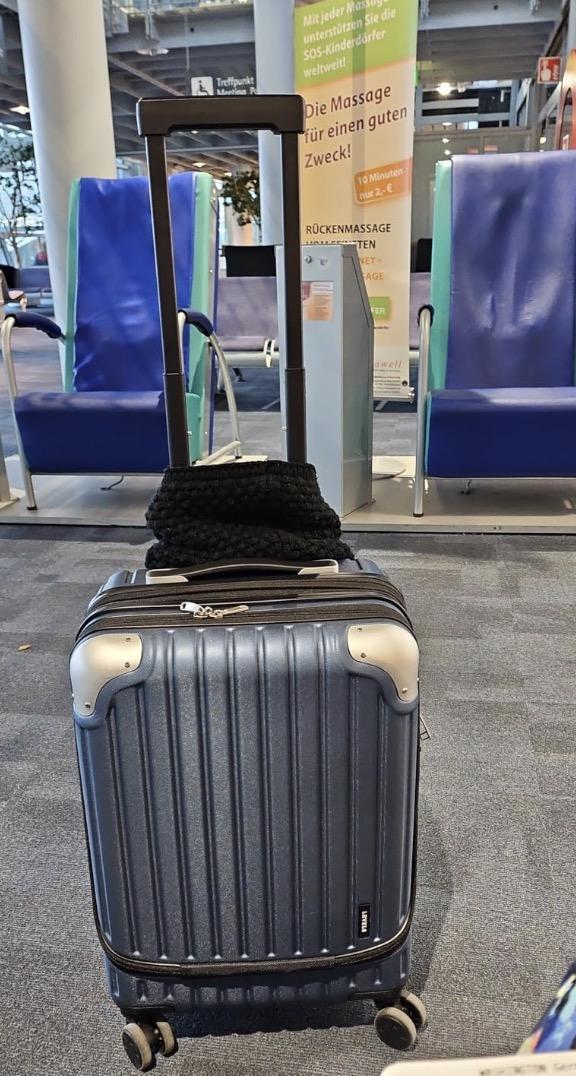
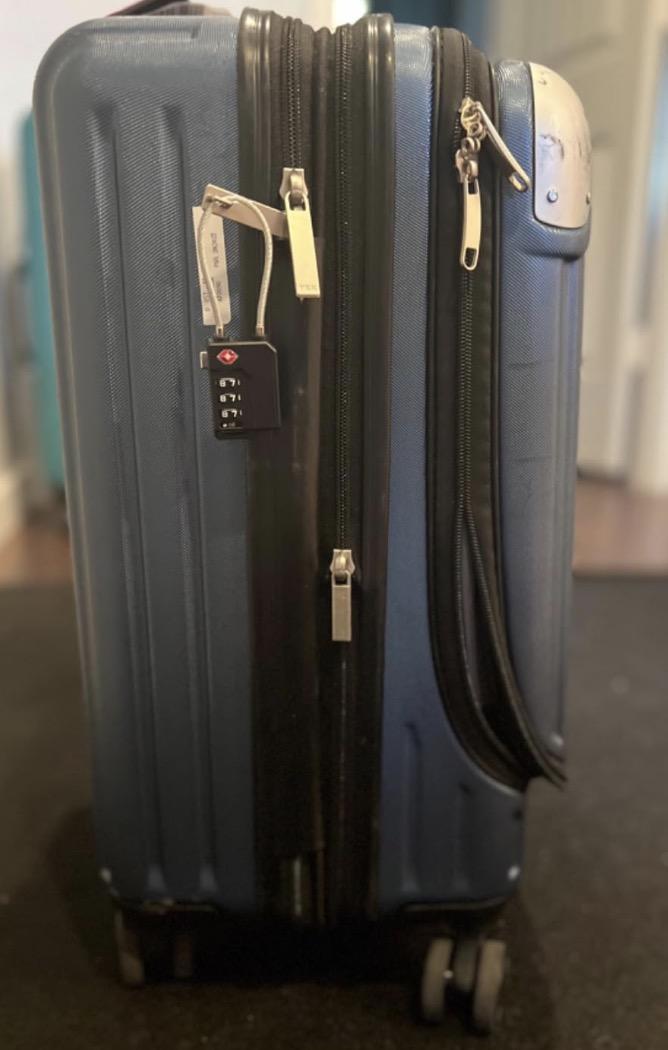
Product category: items_tea
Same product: yes